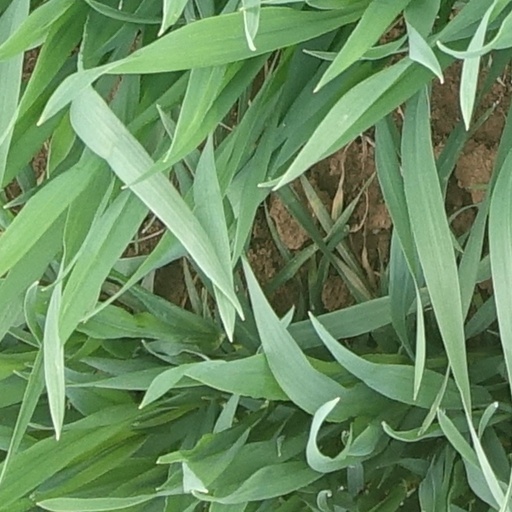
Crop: wheat